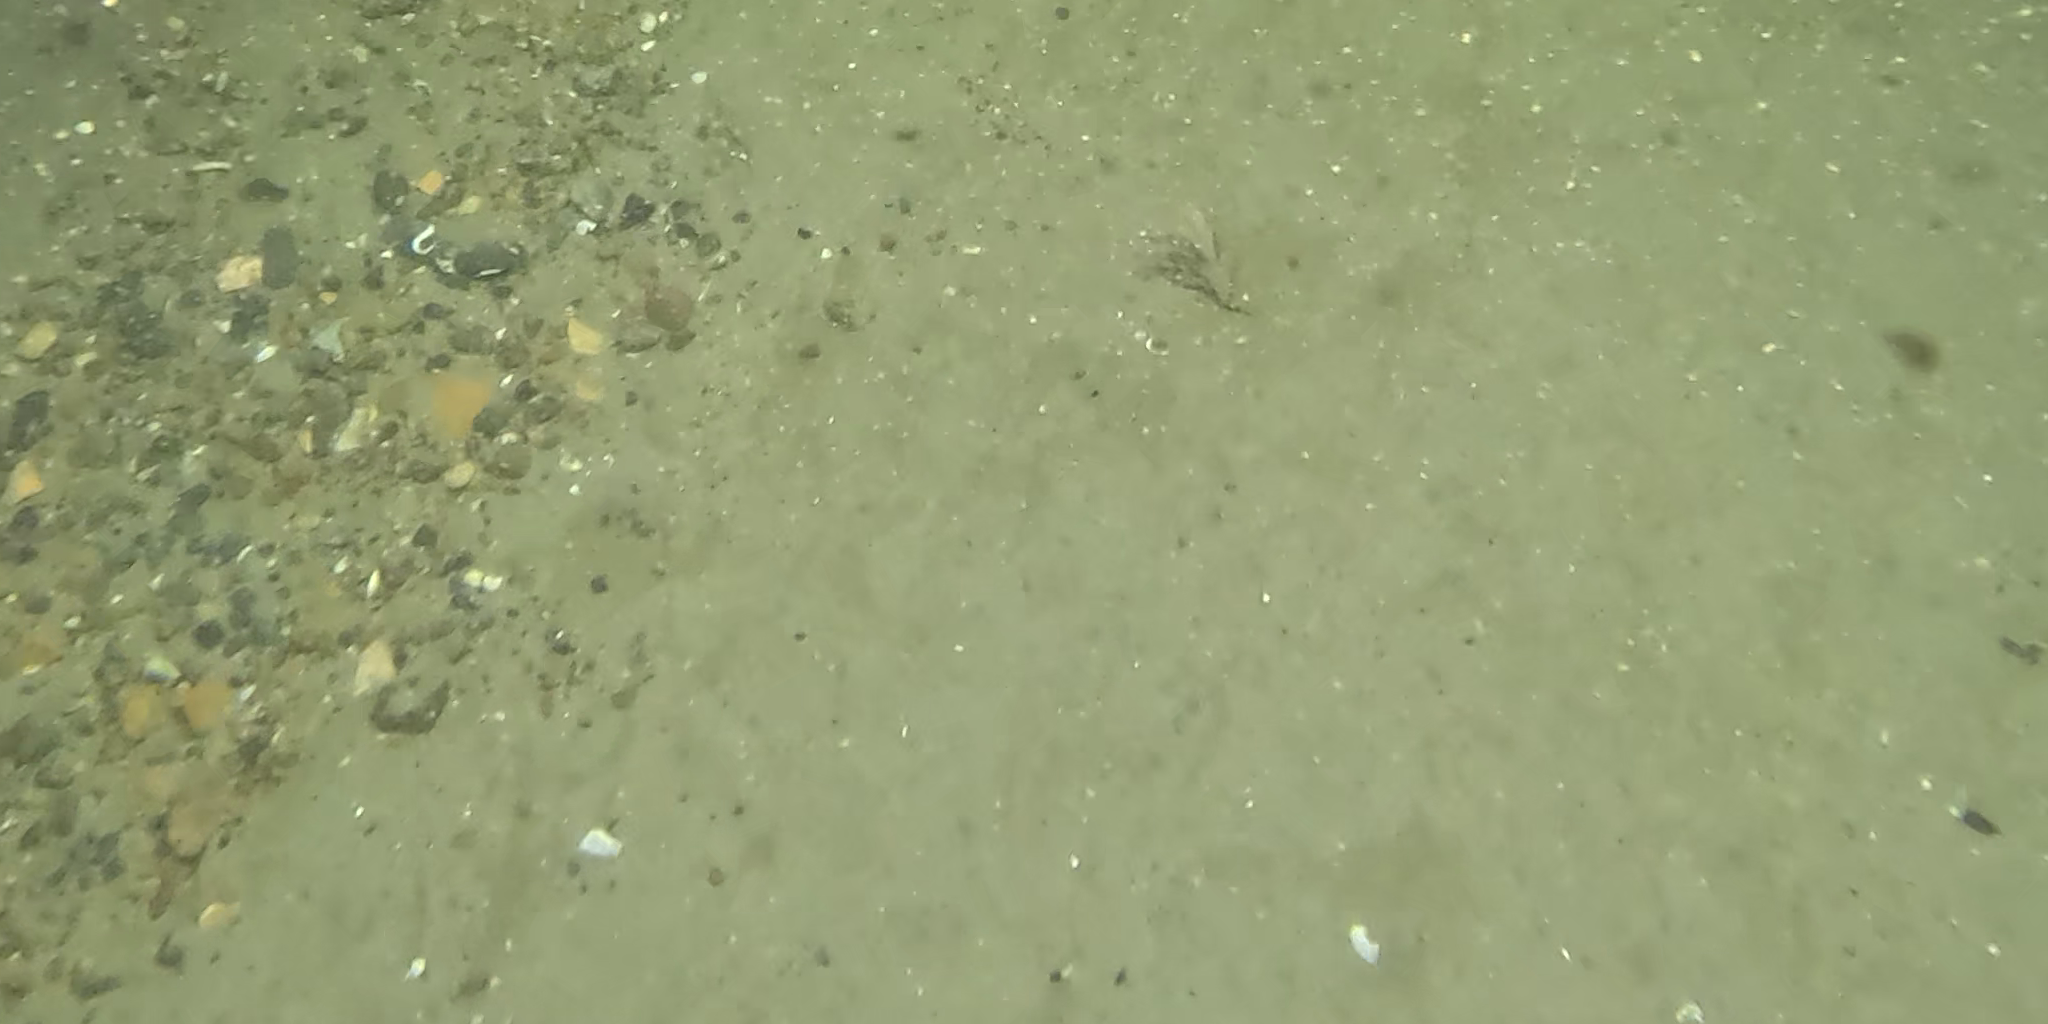
Seabed habitat: stone